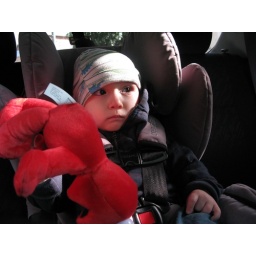
first time in the big boy car seat